Lanmadaw Phoe Toke

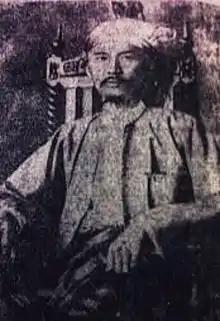
Lanmadaw Phoe Toke

Lanmadaw Phoe Toke (1898 – 26 December 1944) was a noted Burmese gangster who had influence over residents in Yangon's Chinatown district during the colonial era. He was a nationalist figure in Myanmar and also known for his involvement in the Indian-Burmese riots during the early 20th century.